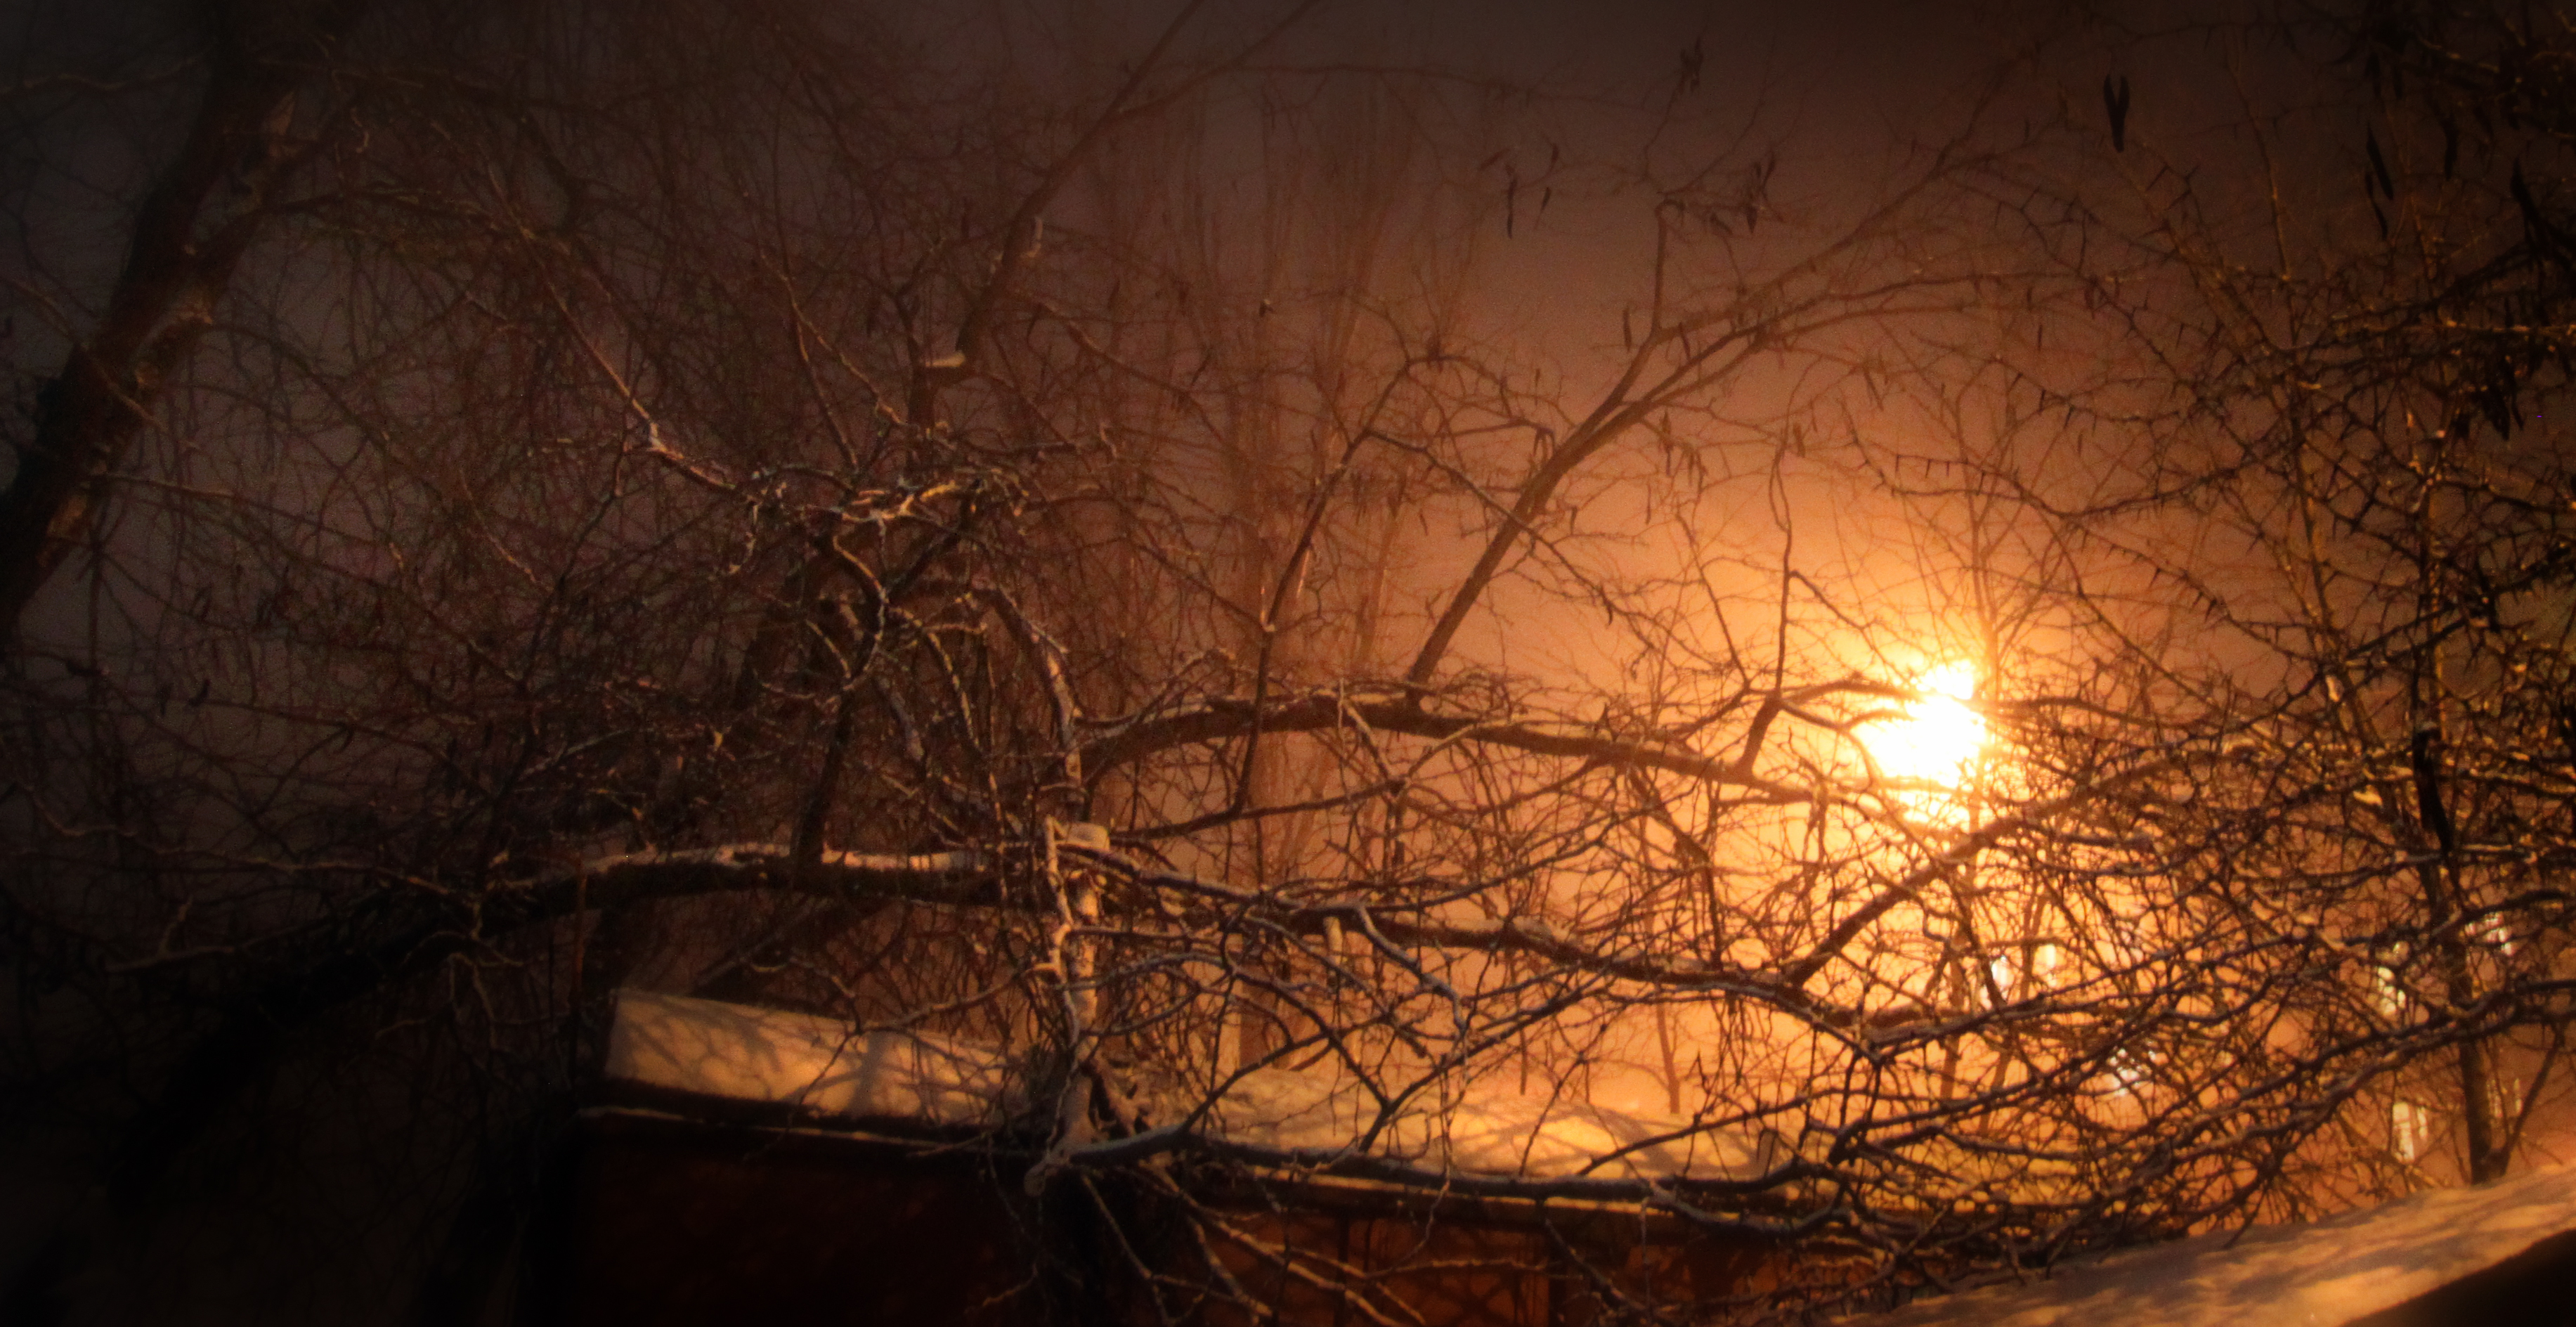
night, sky, light, branch, atmospheric phenomenon, atmosphere, tree, heat, sunset, photography, plant, twig, darkness, evening, still life photography